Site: brandenburg
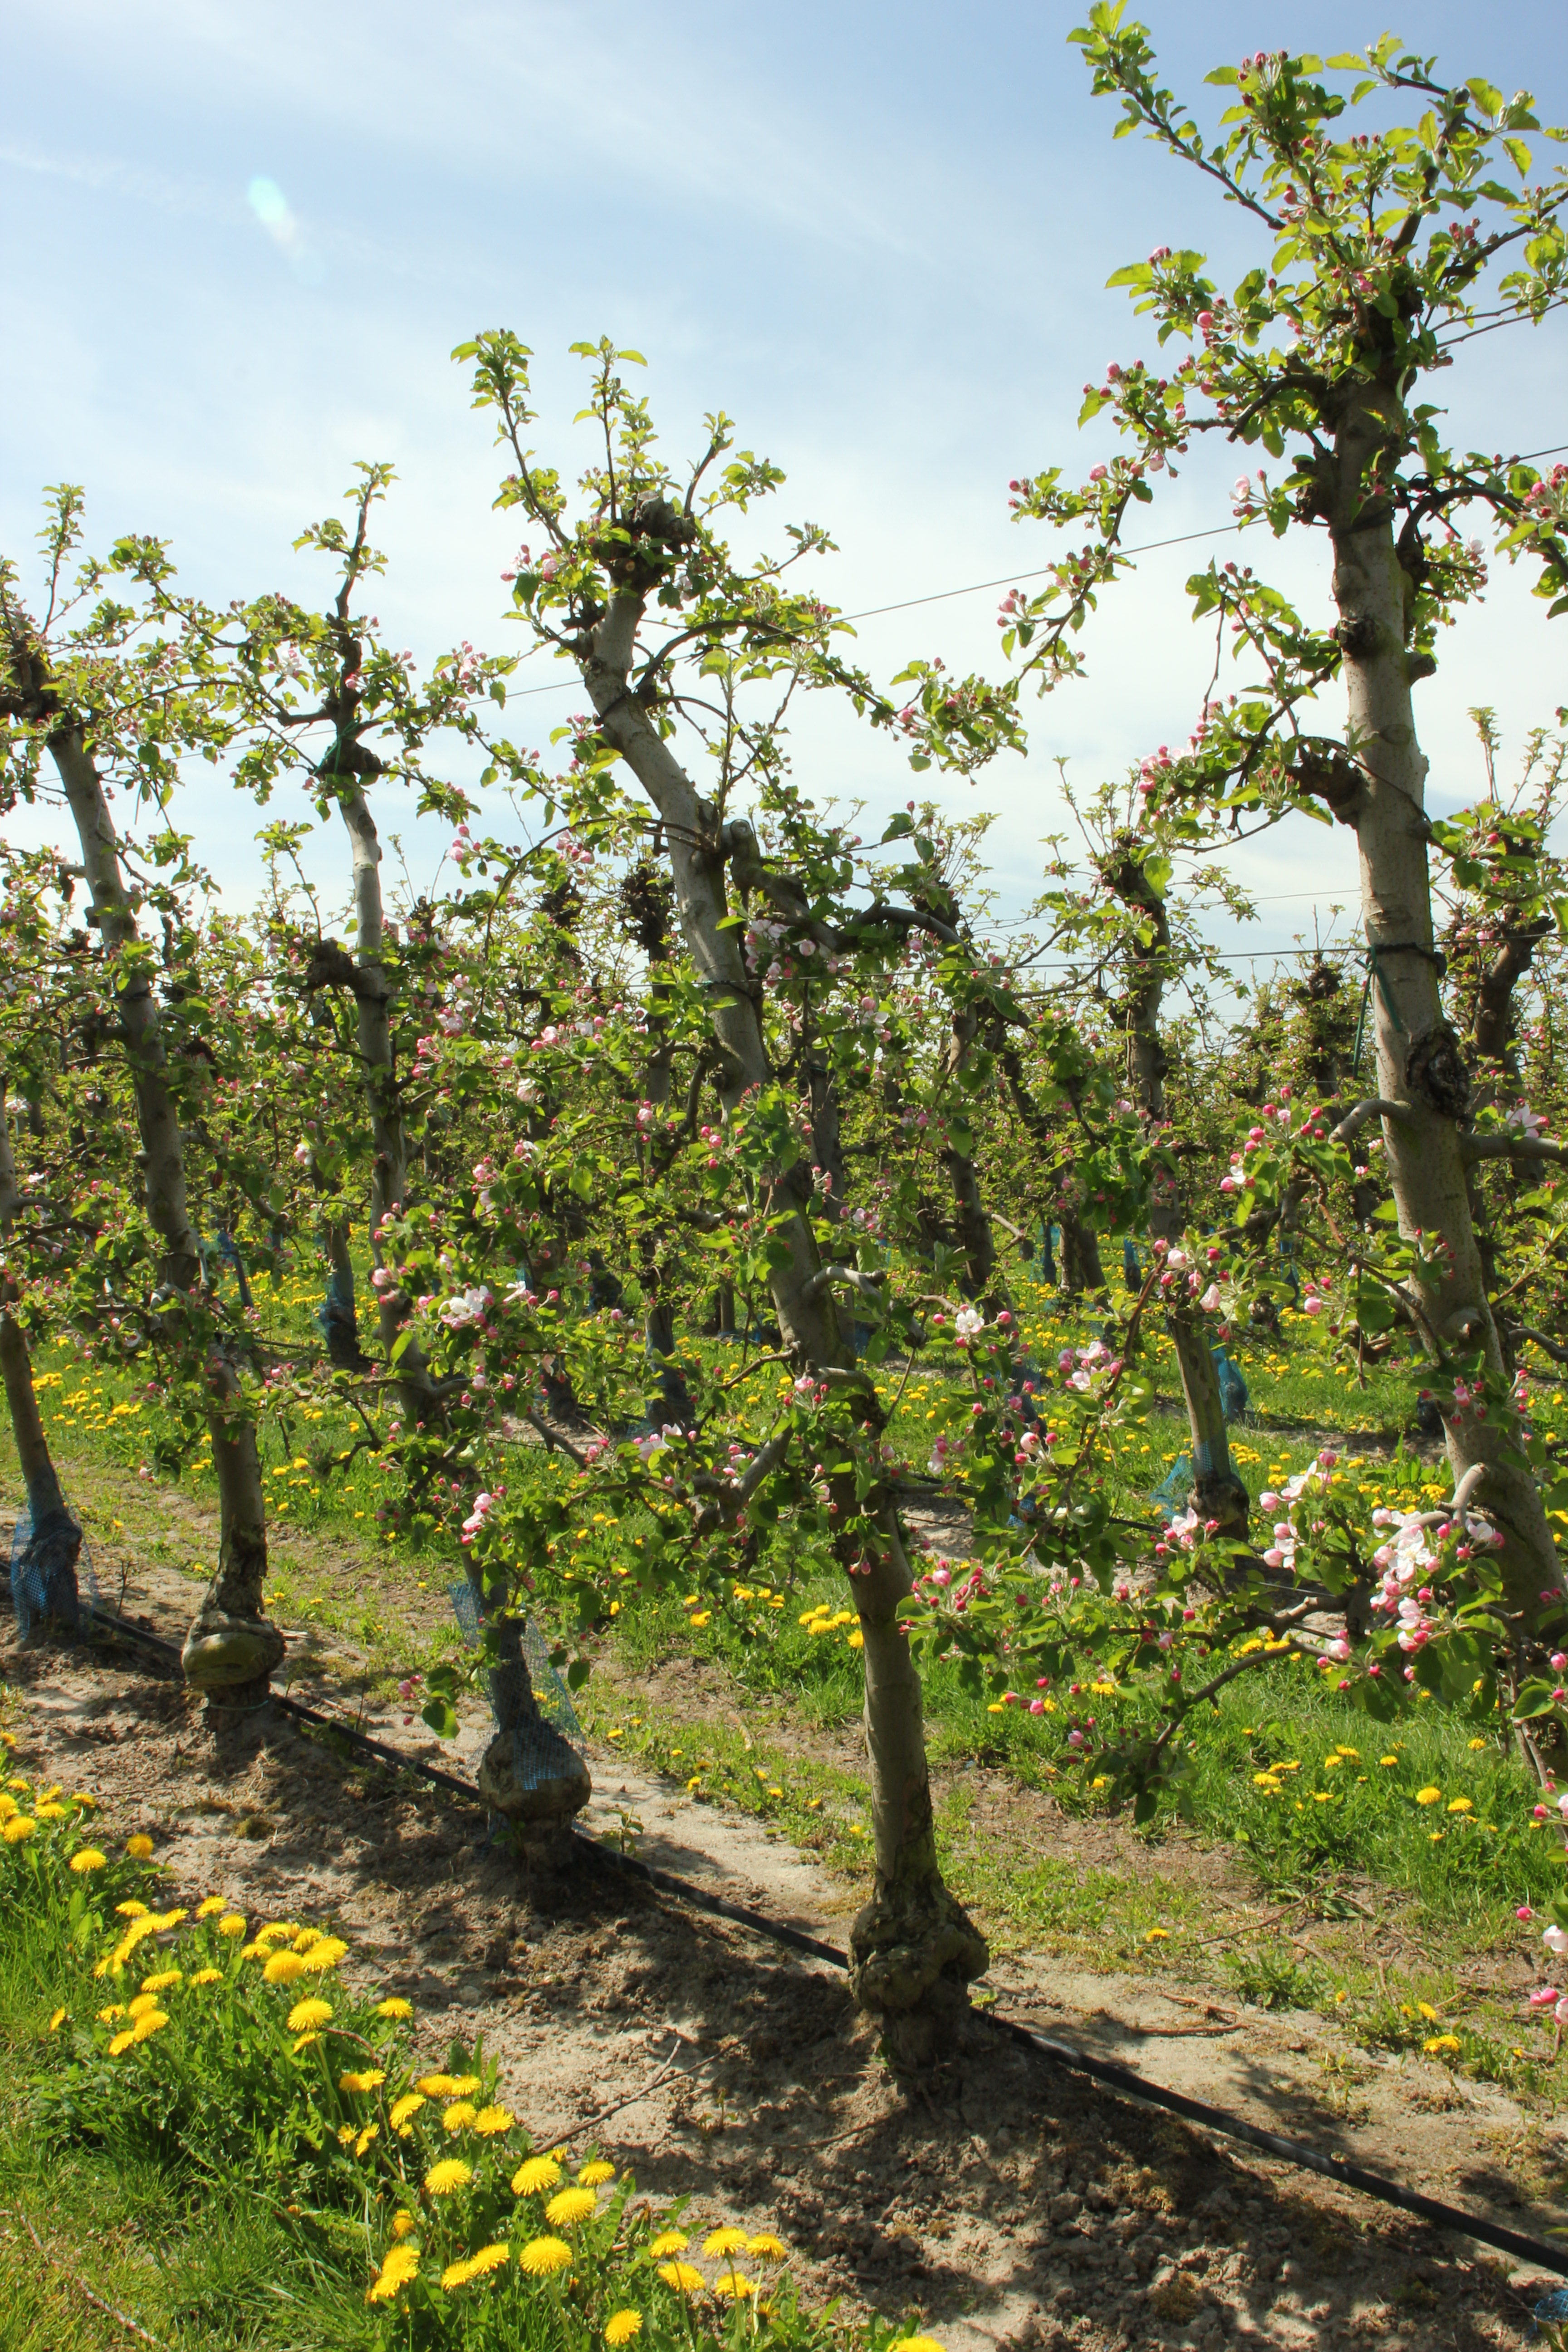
Growth stage (BBCH 57): Inflorescence emergence